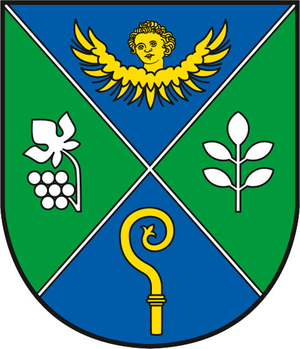
Gratwein-Straßengel est une nouvelle commune, fondée début 2015 par la réunion des municipalités de Gratwein, Judendorf-Straßengel, Eisbach, Gschnaidt.